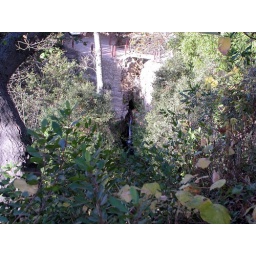
Being December, few flowers were in bloom, but the succulents and trees were quite pretty.